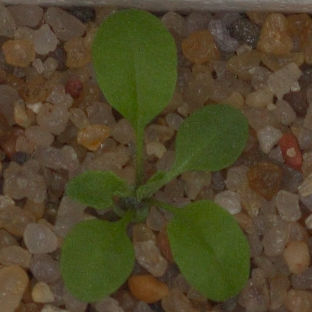
Label: shepherds_purse